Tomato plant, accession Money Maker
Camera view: horizontal (90 deg, fisheye); turntable rotation: 240 degrees
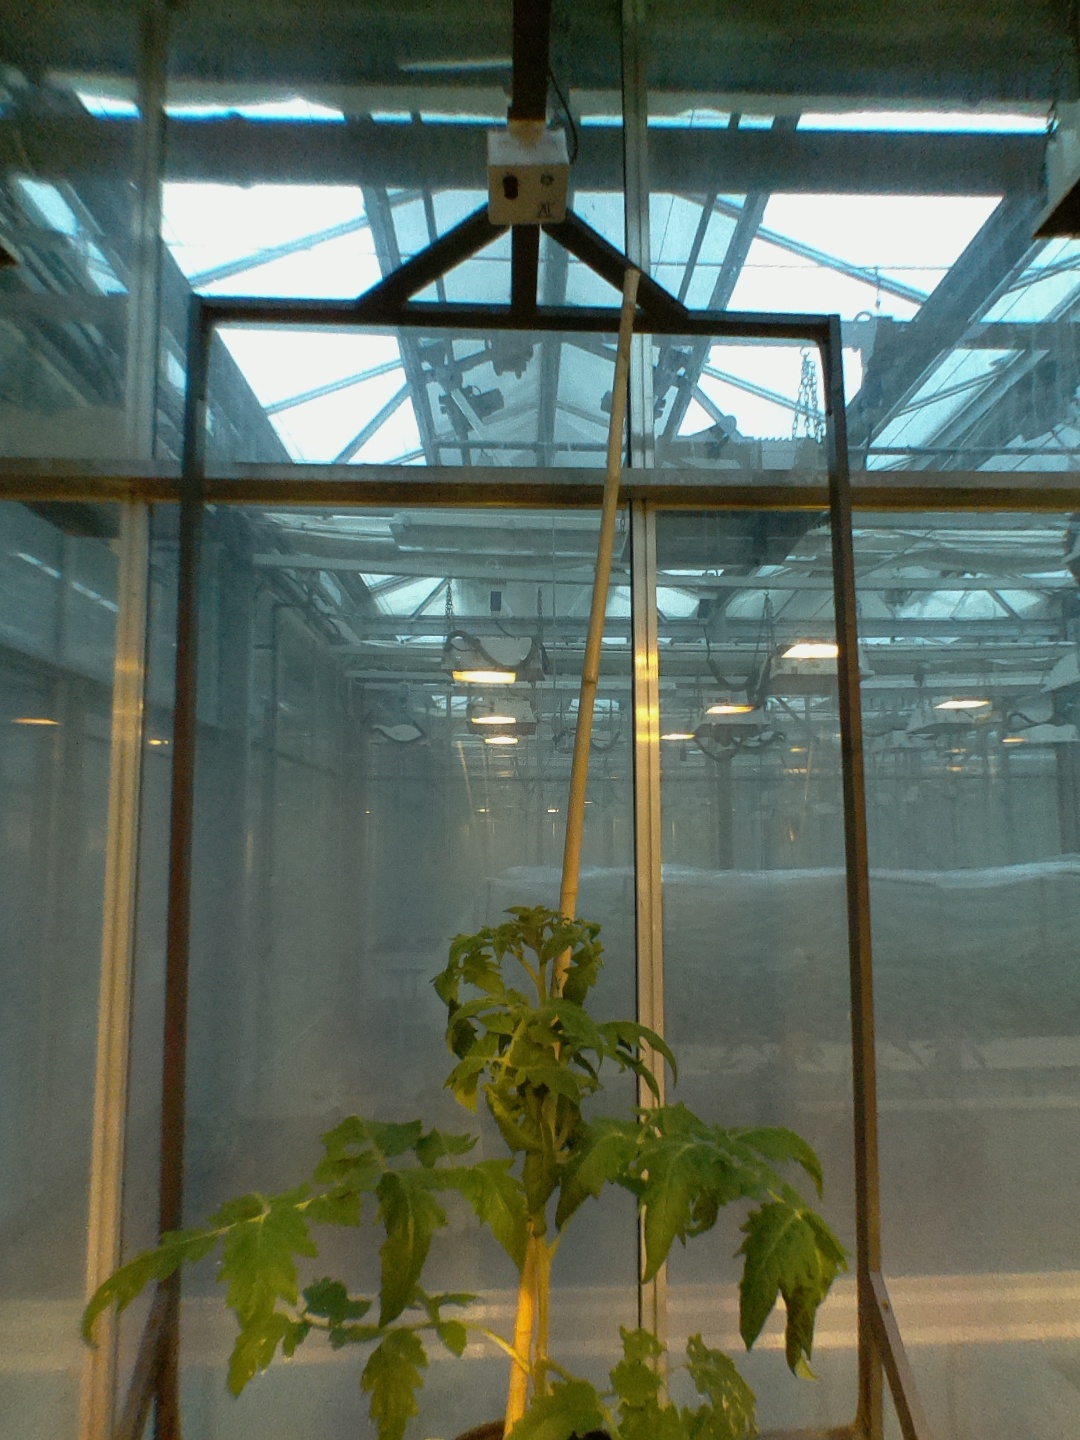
BBCH growth stage 53: 3 inflorescences visible